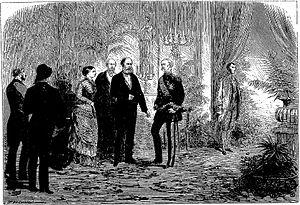
Visite du Maréchal-Présidente a LL. MM.l'Empereur et l'Empératrice du Brésil, au Grand-Hotel
Patrice de Mac Mahon, comte de Mac Mahon, 1ᵉʳ duc de Magenta, né le 13 juin 1808 au château de Sully près d'Autun et mort le 17 octobre 1893 au château de la Forêt, à Montcresson, est un militaire et homme d’État français.
Le Grand Hôtel, connu aujourd'hui sous le nom InterContinental Paris le Grand, est un hôtel de luxe situé à côté de l'opéra Garnier aux 2 rue Scribe et 12 boulevard des Capucines dans le 9ᵉ arrondissement de Paris. L'établissement fut classé cinq étoiles d'Atout France le 21 février 2017.